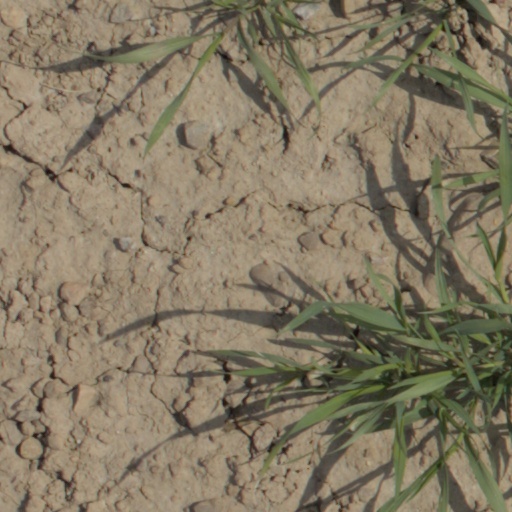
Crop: wheat